Sakura Wars (TV series)

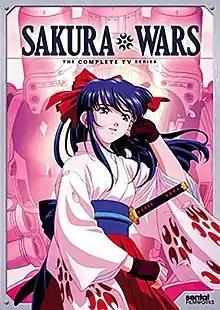
Official DVD cover for North America.

, commonly referred to as Sakura Wars TV, is a 2000 Japanese anime created by Madhouse first broadcast on TBS and later on other TV stations. It is based on the "Sakura Wars" video game franchise by Sega and Red Entertainment.